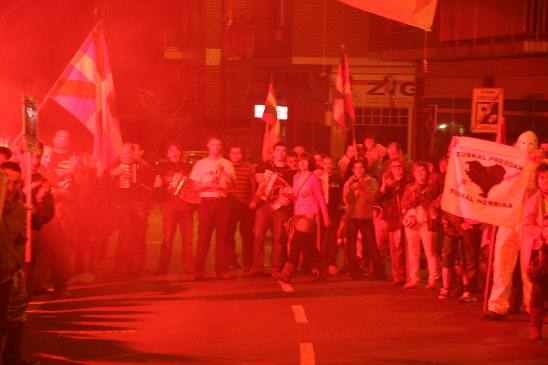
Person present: Yes